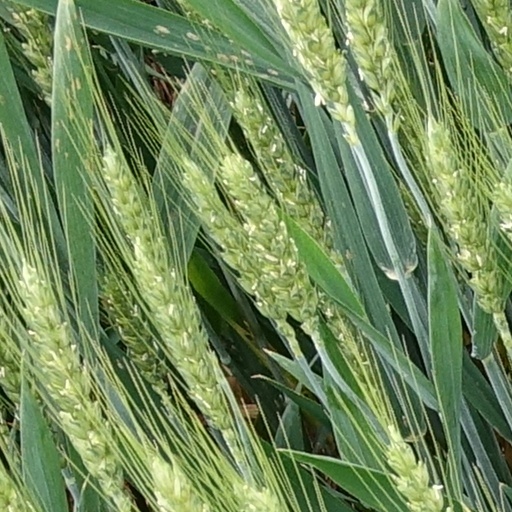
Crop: wheat